Death Screams

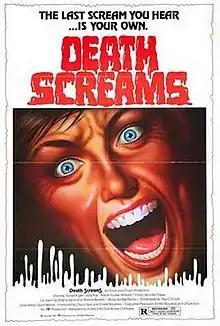
Theatrical poster

Death Screams (also titled House of Death and Night Screams) is a 1982 American slasher film directed by David Nelson.